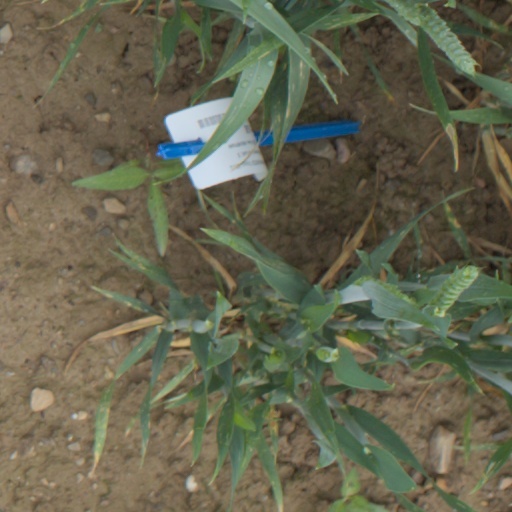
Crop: wheat